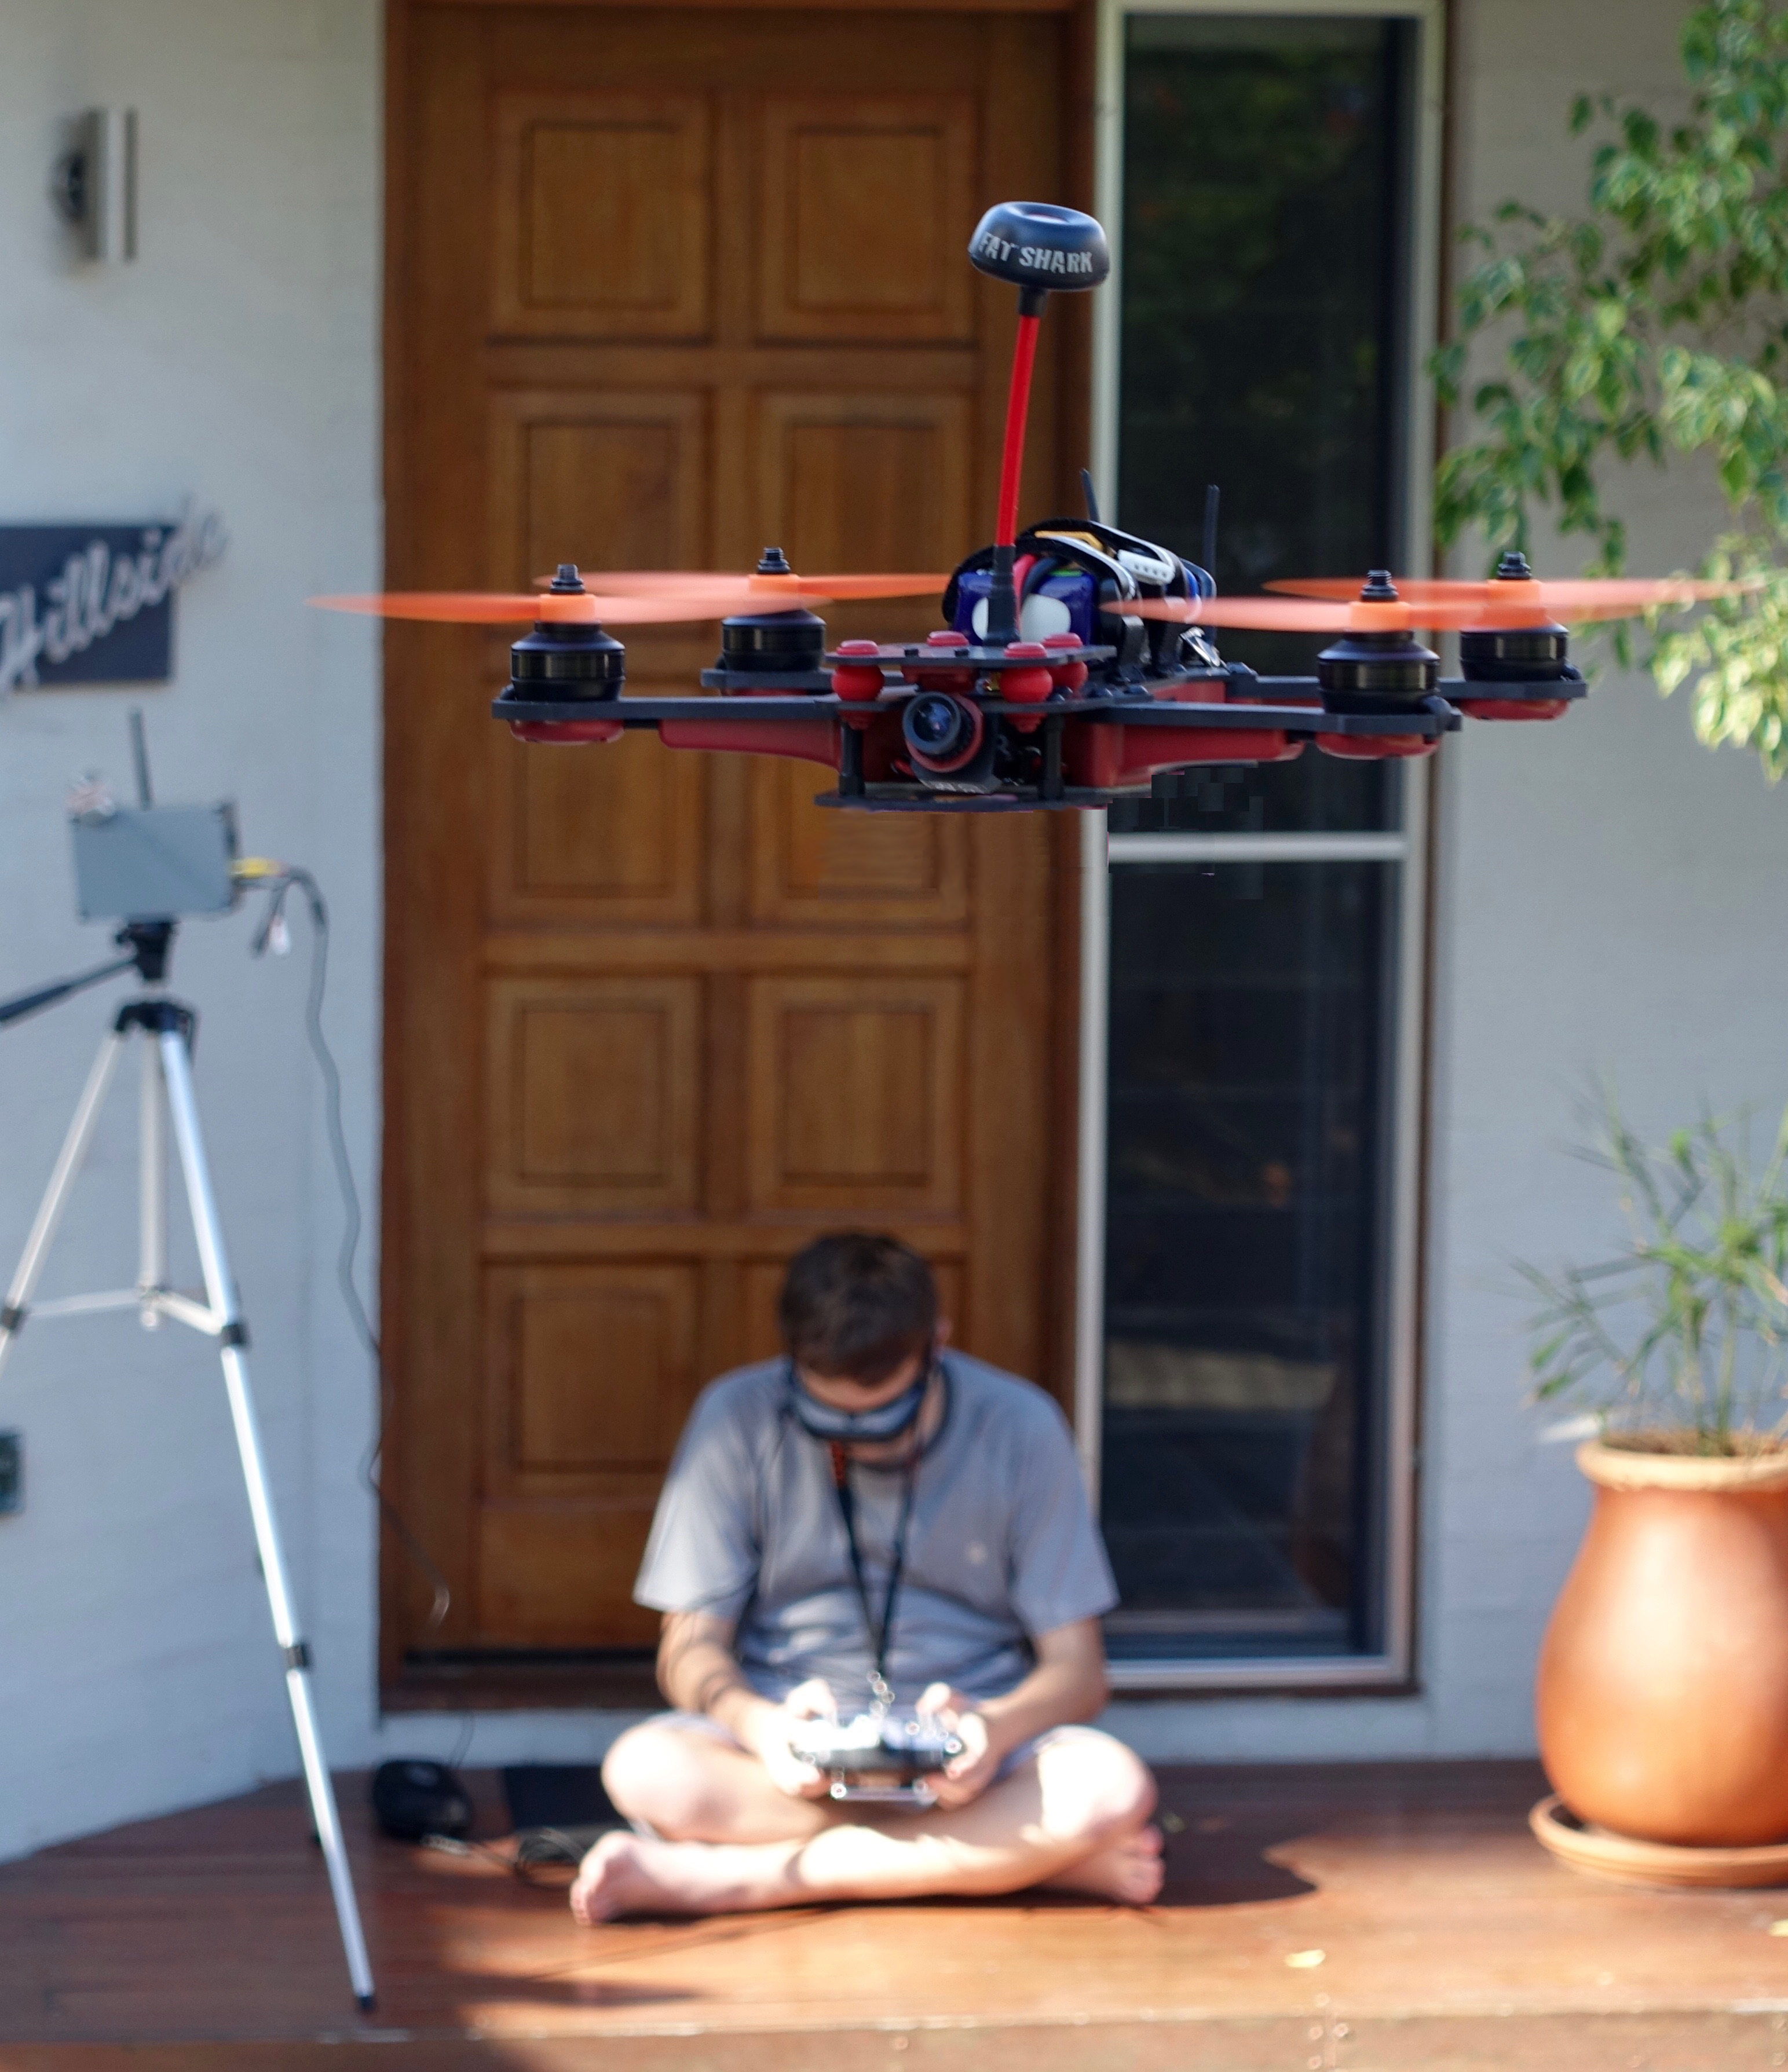
flying, remote, flight, drone, art, robot, control, rotor, quadcopter, stability, quadrocopter, man made object, first person view